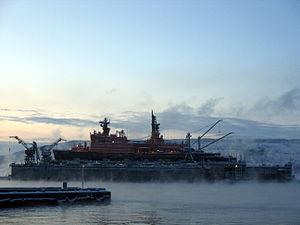
Le Rossiya est un brise-glace à propulsion nucléaire russe de classe Arktika.